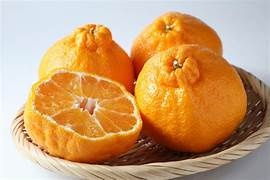
Label: mandarine